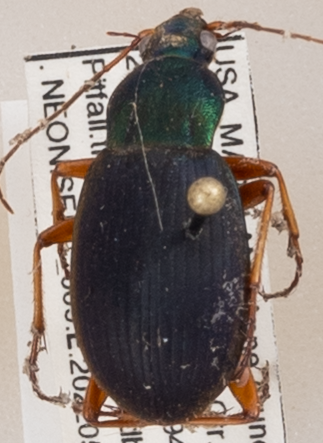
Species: Chlaenius aestivus
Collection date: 2022-05-12
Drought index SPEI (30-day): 1.052
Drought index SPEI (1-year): -0.33
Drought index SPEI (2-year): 1.19